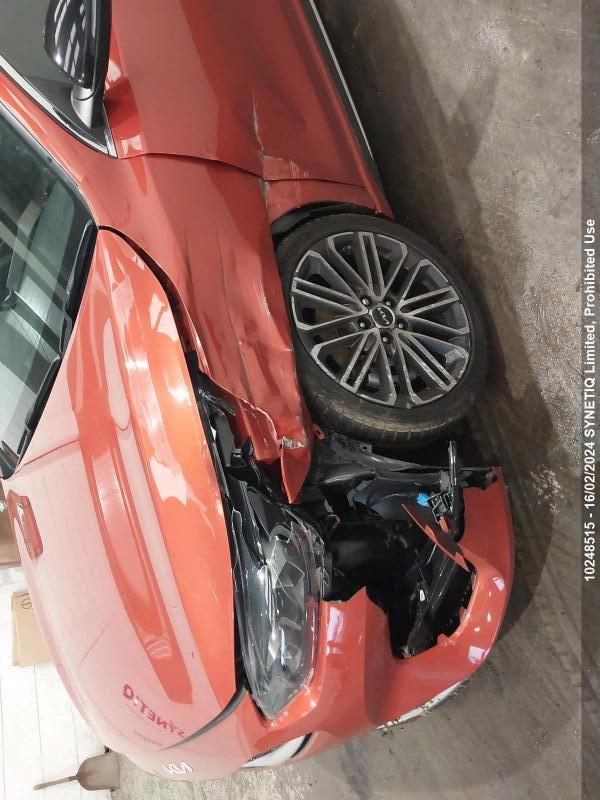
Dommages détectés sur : pare-choc avant, feu avant gauche, capot, aile avant gauche, porte avant gauche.
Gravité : majeur